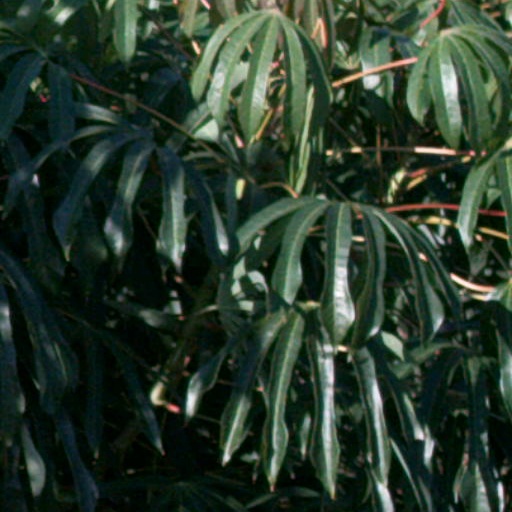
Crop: cassava